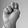
ASL letter: N